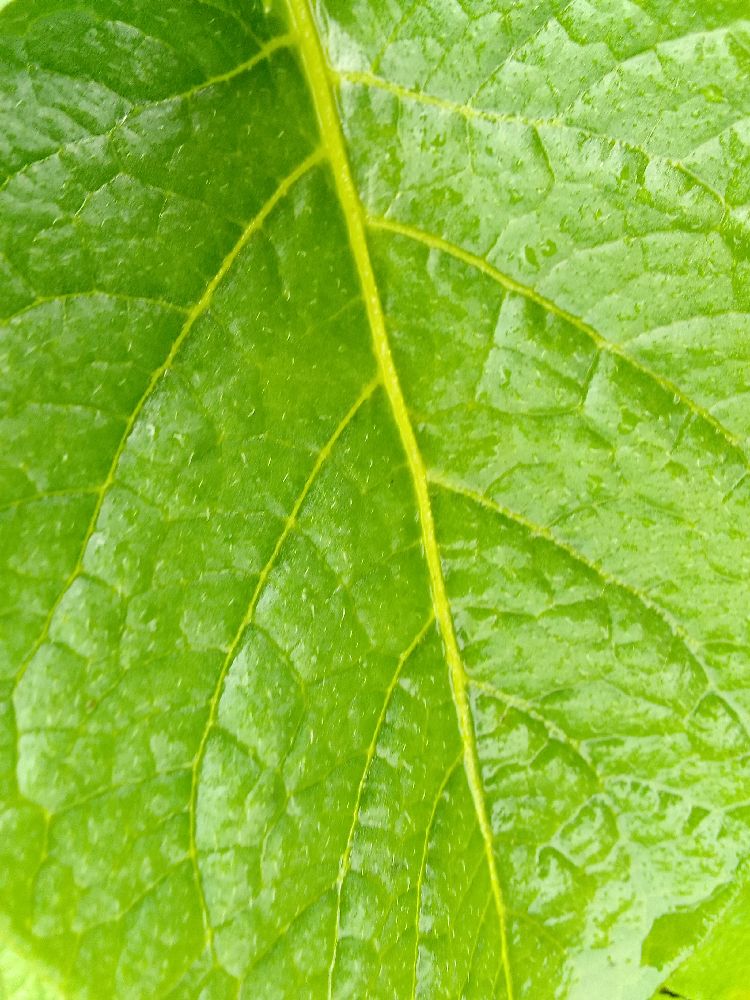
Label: Healthy